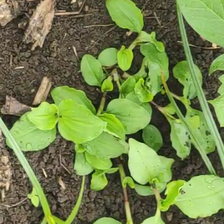
Weed species: Kena_(Commplina_benghalensio)